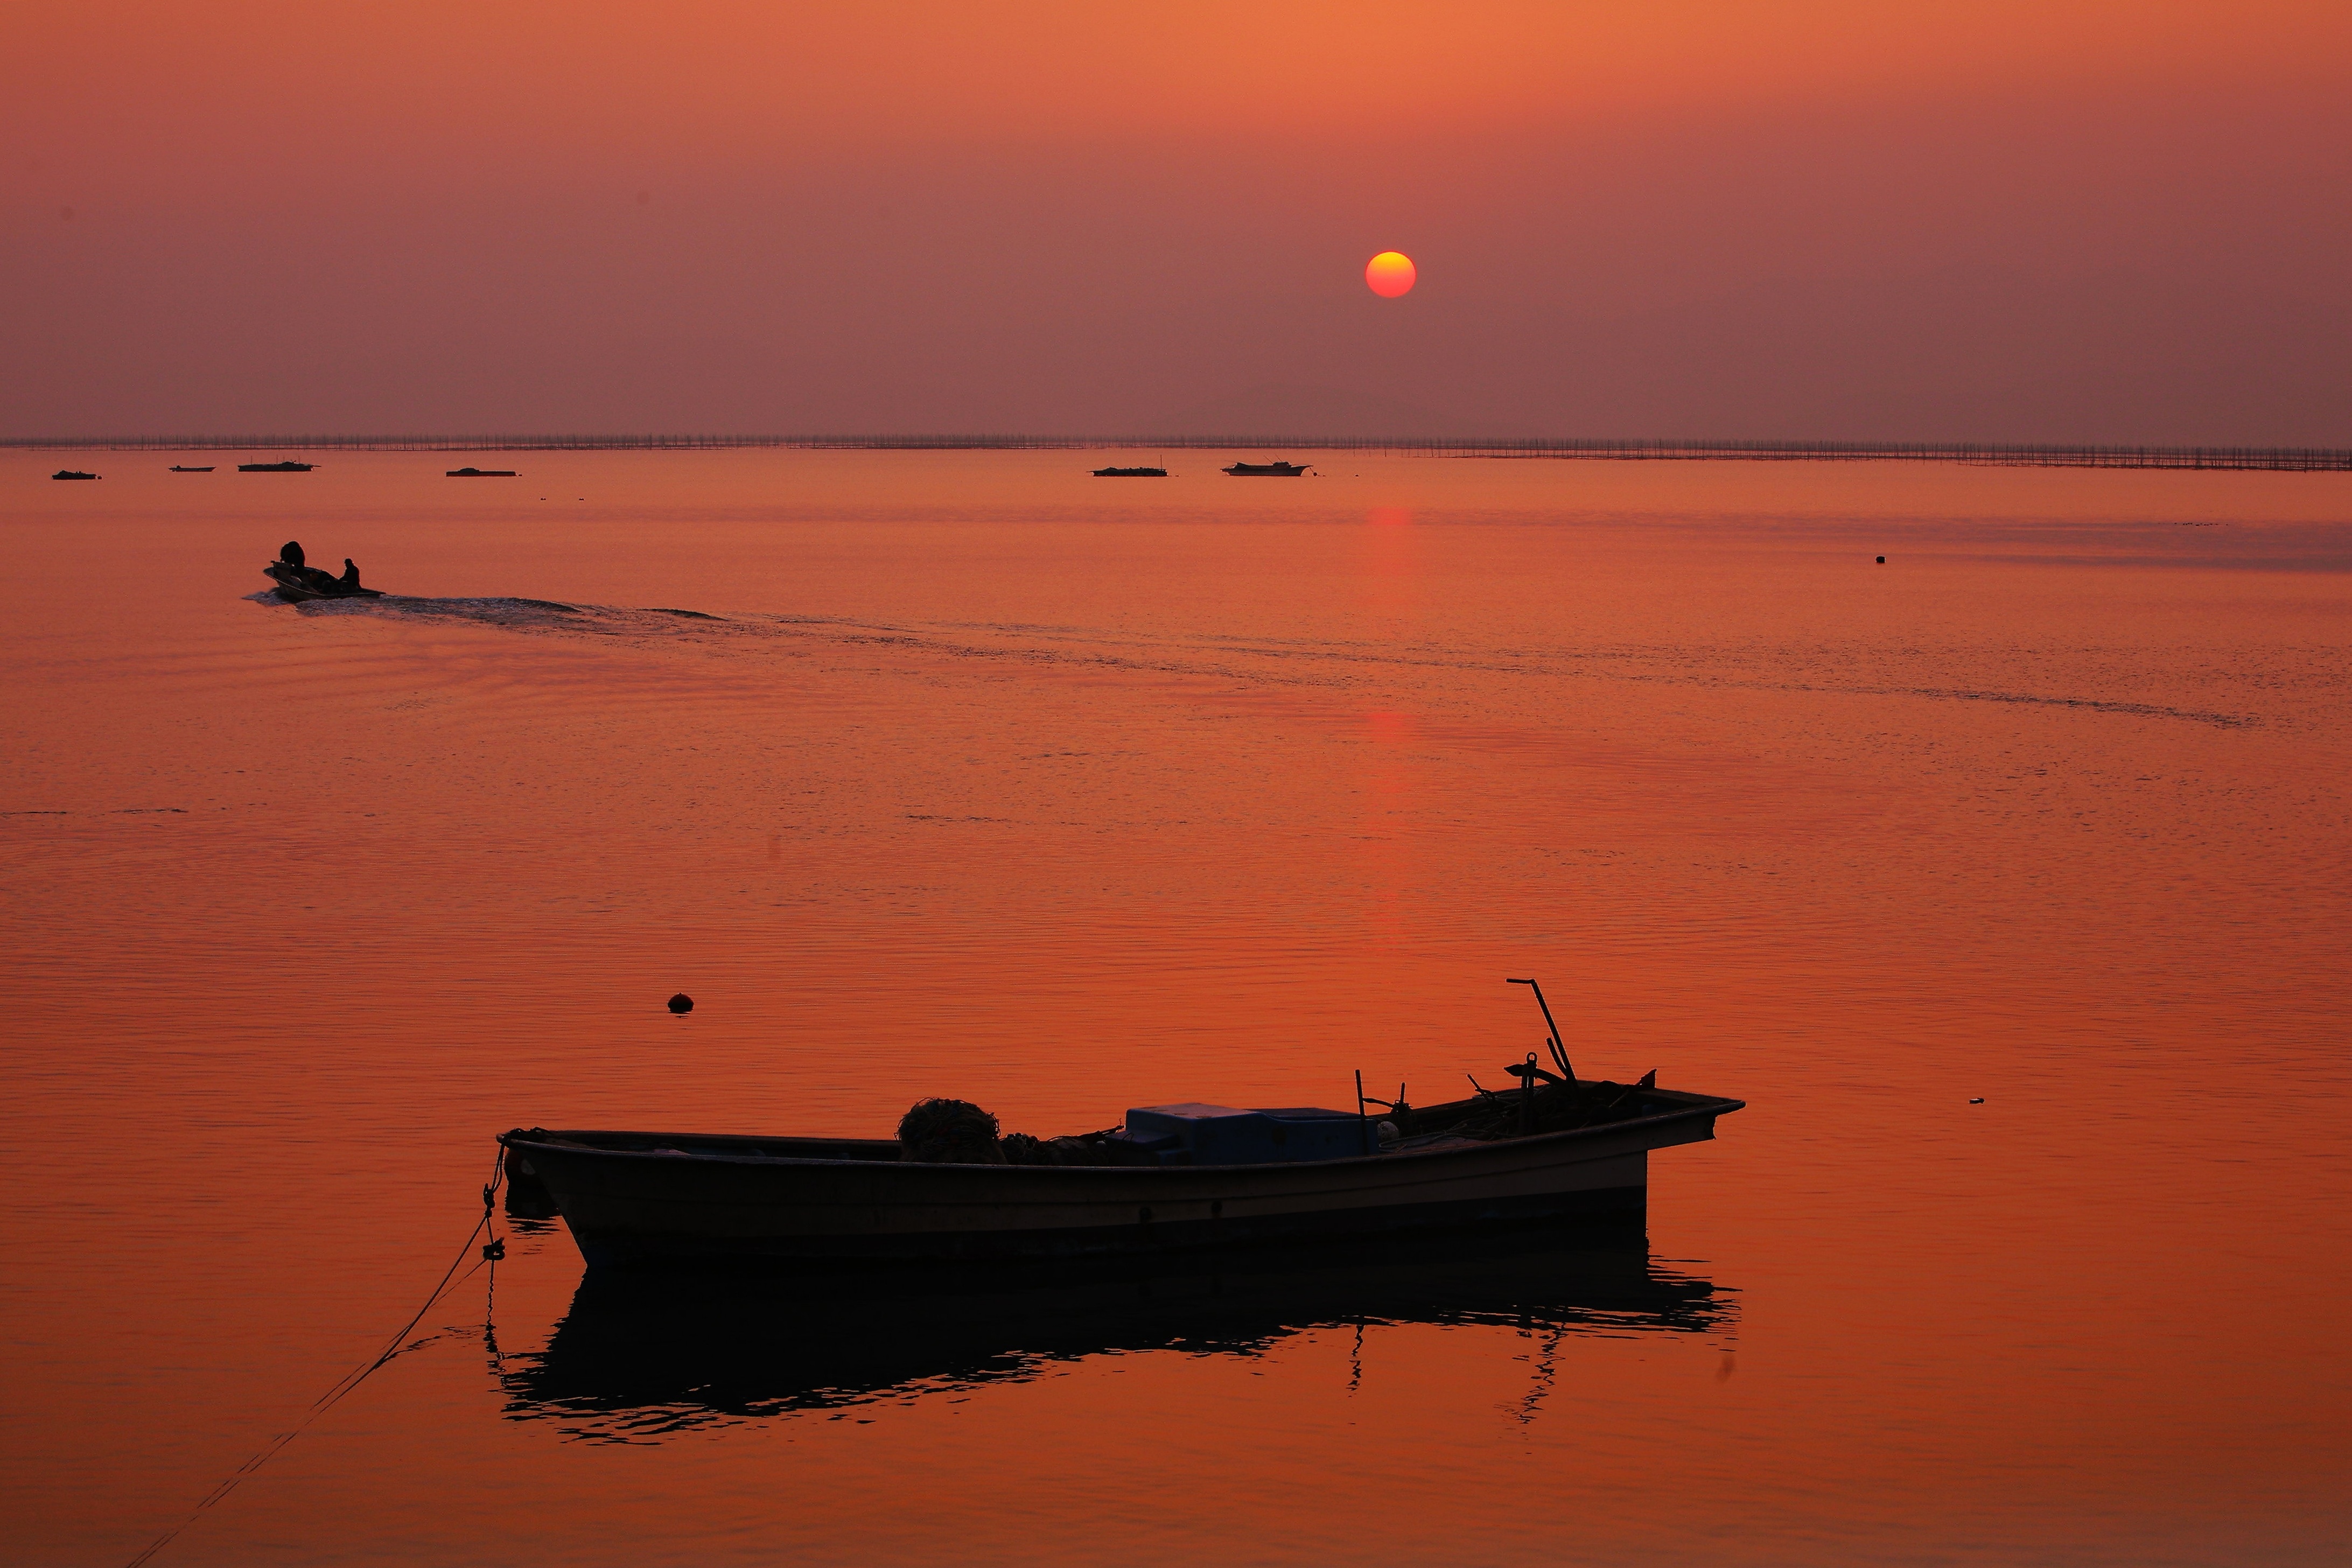
beach, sea, coast, ocean, horizon, silhouette, sunrise, sunset, boat, morning, shore, wave, dawn, dusk, evening, orange, reflection, vehicle, fisherman, bay, glow, reflections, afterglow, sk telecom